Zeppelin LZ 5

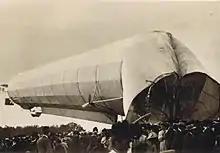
"LZ 5" after colliding with a pear tree near Göppingen, Germany in 1909.

"LZ 5" conducted its first flight on 26 May 1909 at Lake Constance, Germany. It subsequently made a successful endurance journey from 29 May to 2 June 1909 under the command of Ludwig Dürr and carrying Ferdinand von Zeppelin and six of his employees, travelling the long distance between Lake Constance and Bitterfeld, Germany and back. Its initial goal had been to reach Berlin, but due to fuel shortage and strong headwinds, the airship had to turn back. In total "LZ 5" flew for 1,194 km in 38 hours and 40 minutes. However a small incident occurred during this flight, when the airship collided with a pear tree near Göppingen, Germany, rupturing three gas cells. The damage was quickly repaired with hop sticks and after Captain Dürr returned to the repaired ship after having gone off to buy a chocolate bar, the airship made it back to Lake Constance without further incident.